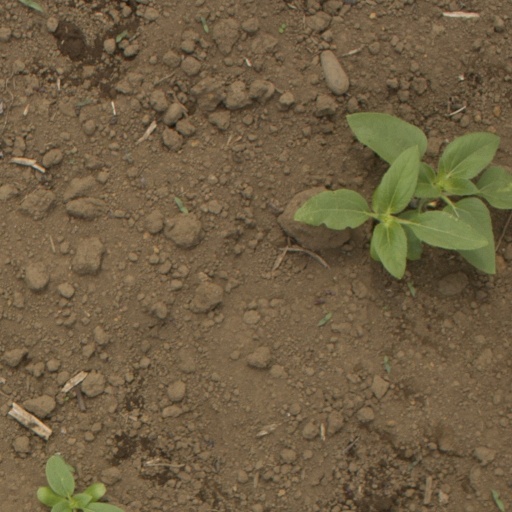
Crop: Jerusalem artichoke